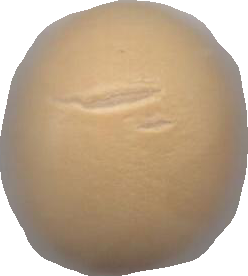
Variety: Grobogan